Mary Ann Horton

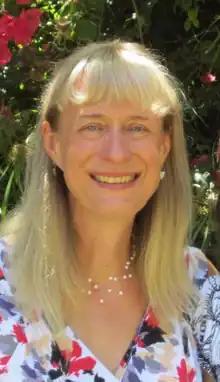
Horton in 2012

Mary Ann Horton (born Mark R. Horton, November 21, 1955), is a Usenet and Internet pioneer. Horton contributed to Berkeley UNIX (BSD), including the vi editor and terminfo database, created the first email binary attachment tool uuencode, and led the growth of Usenet in the 1980s.